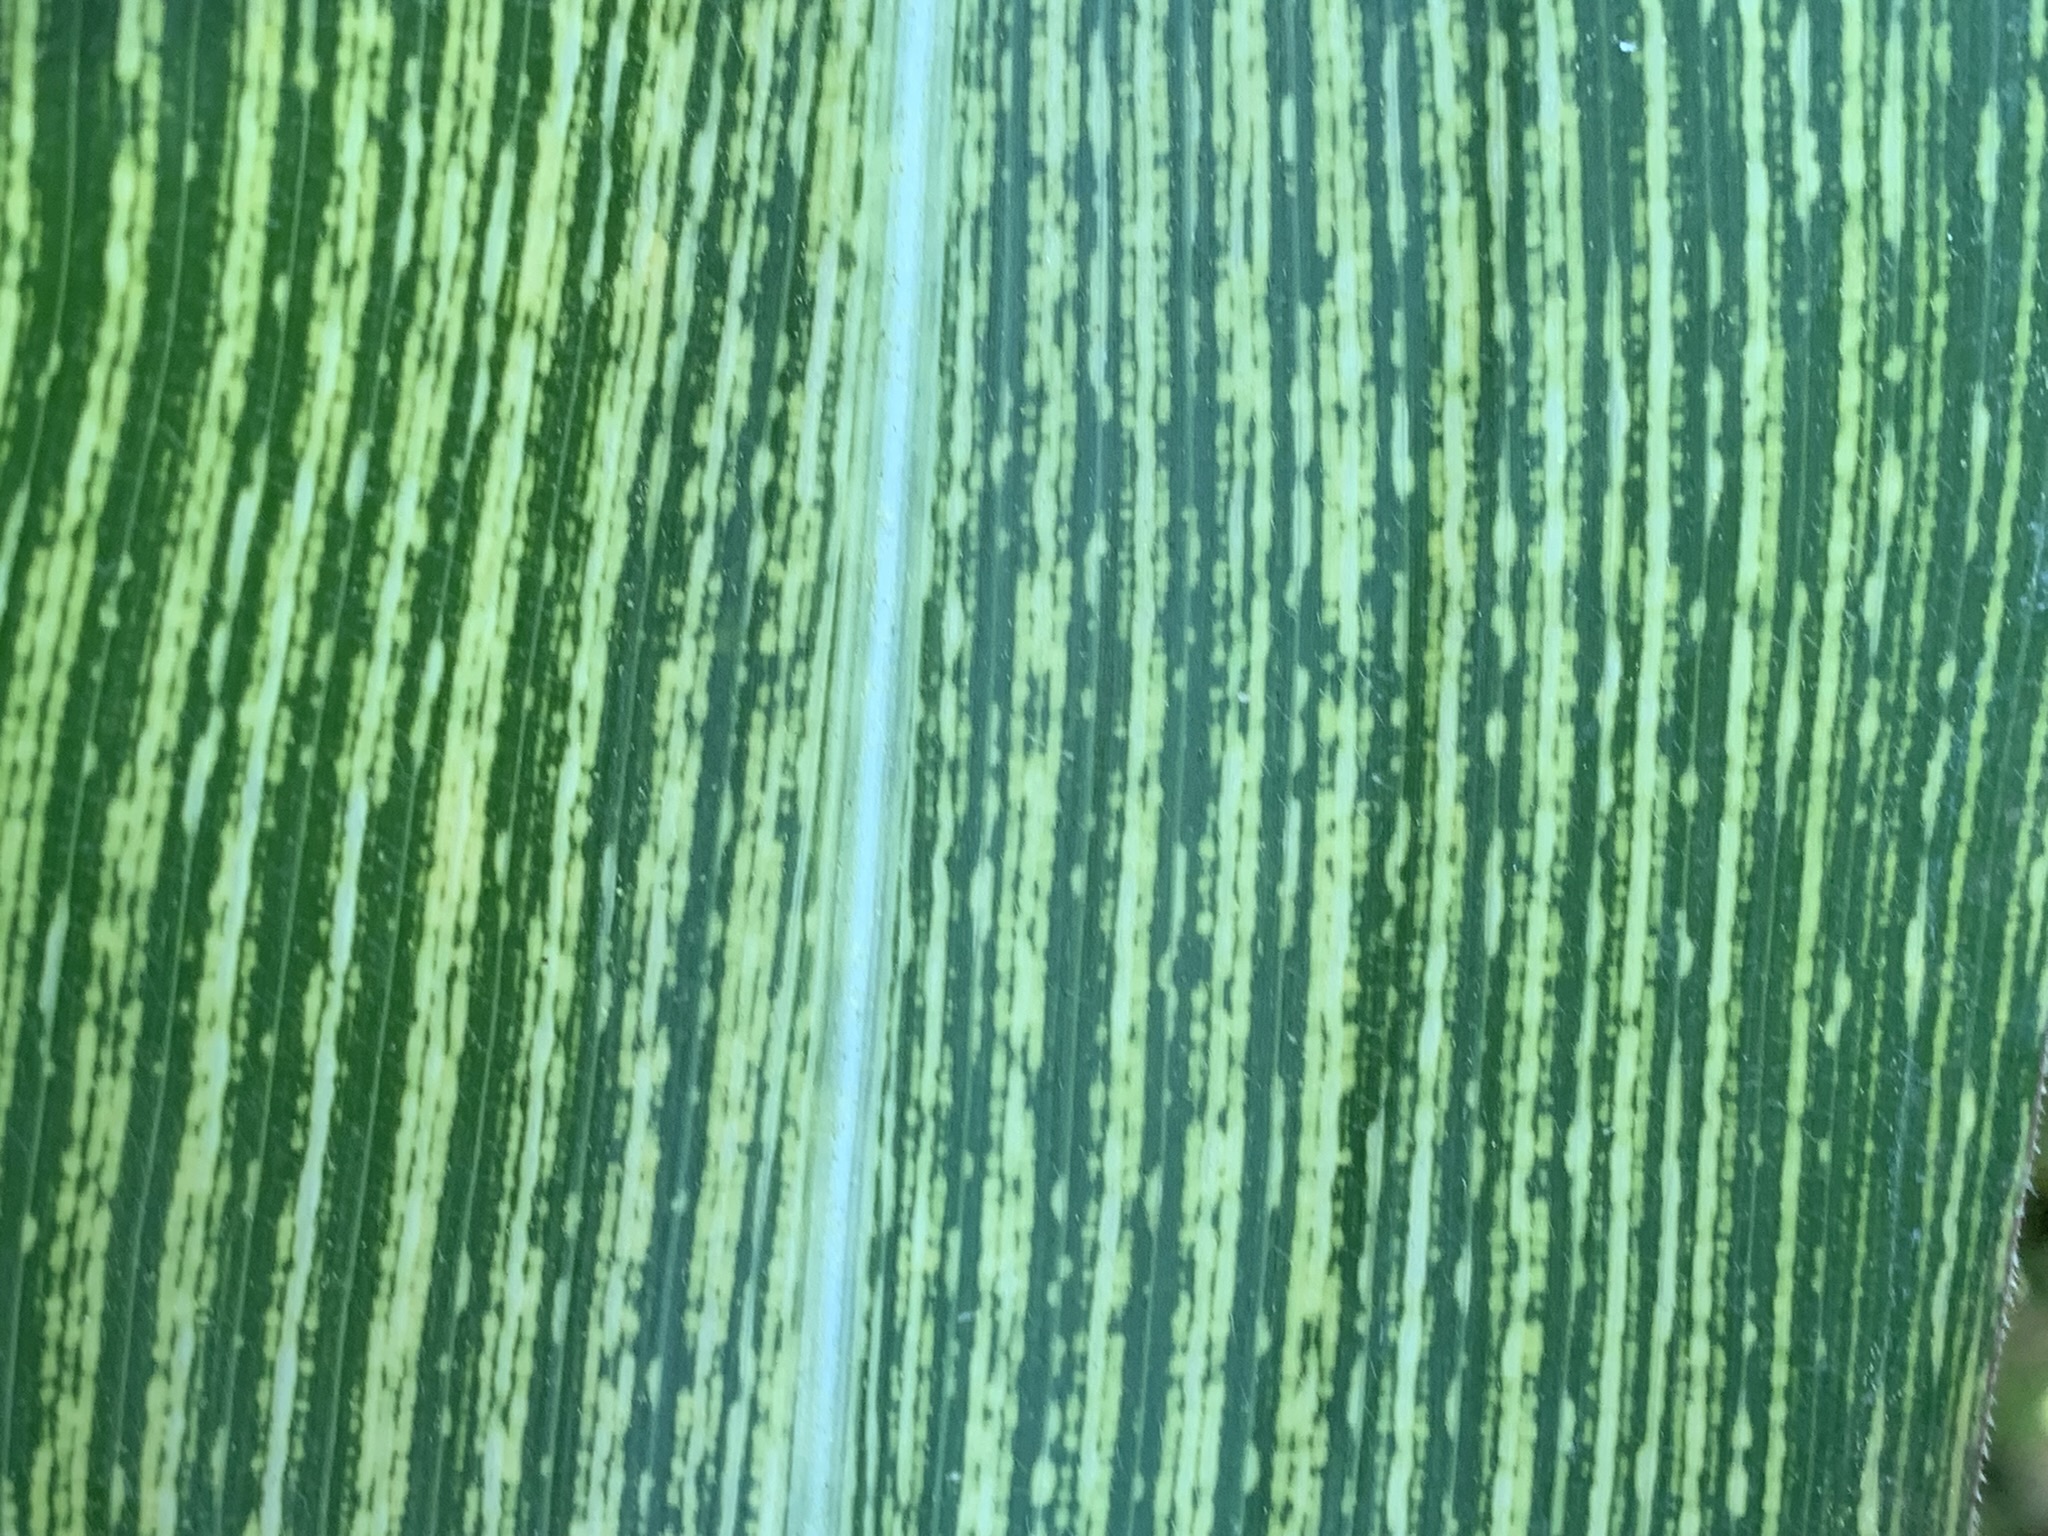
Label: MSV